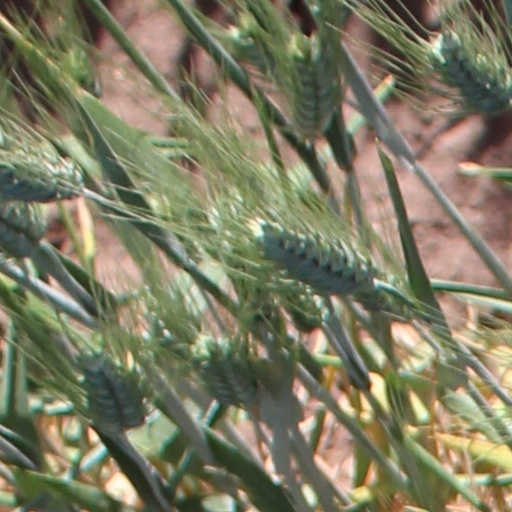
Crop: wheat